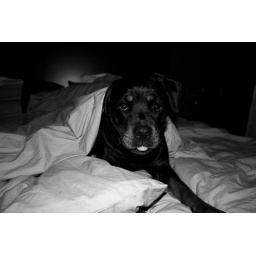
she loves sneaking into the bedroom and sleeping in the bed....